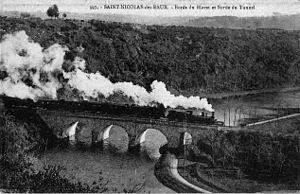
Train sur le pont de Gueltas, avant le tunnel de Castennec, vers 1900.
La ligne d'Auray à Pontivy, est une ligne ferroviaire, à voie unique et écartement normal, dont le tracé est entièrement situé sur le département du Morbihan entre les villes d'Auray et Pontivy.
Chronologie de la Bretagne